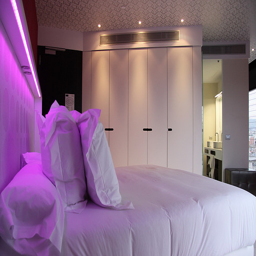
A bedroom has a large bed in it with purple accent lights.
big pillows sitting on top of a big white bed
Bedroom with large king size bed, ultra violet lighting and contemporary design.
A large white bed colored with a purple light in a bedroom.
A large white bed with pillows in a room.